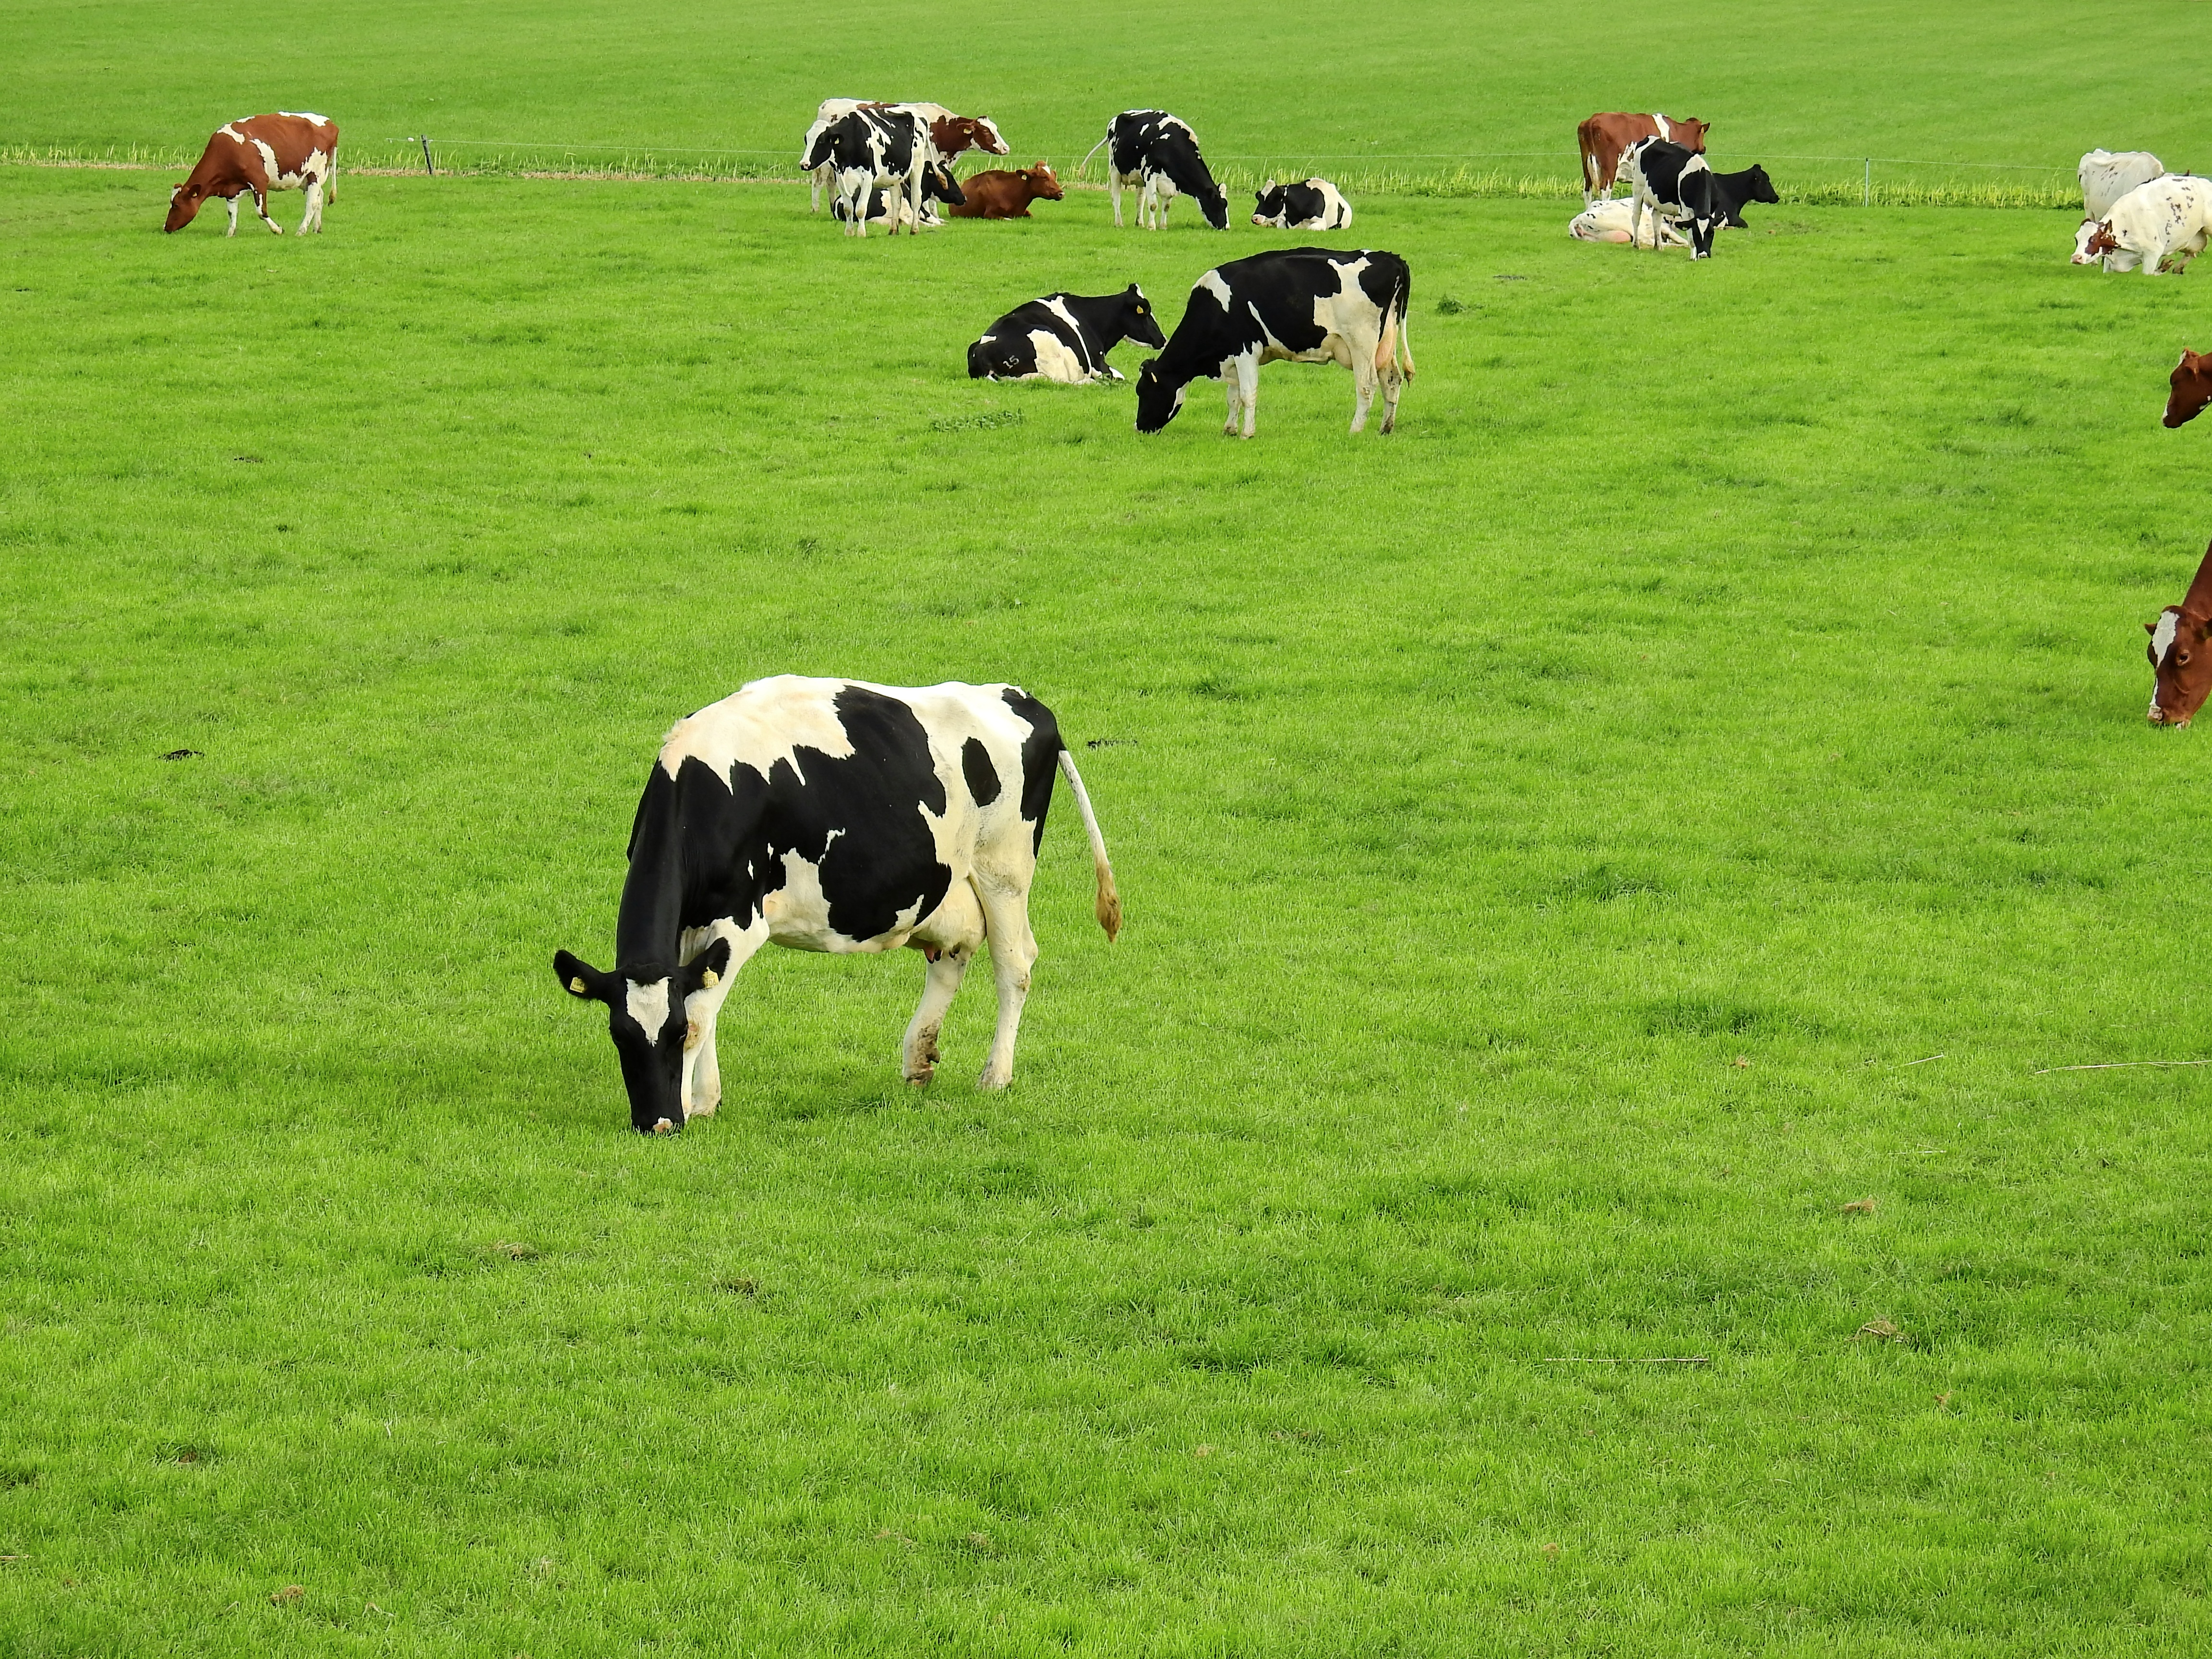
landscape, nature, grass, field, farm, meadow, summer, herd, pasture, grazing, mammal, beef, cows, grassland, habitat, ruminant, dairy cow, cattle like mammal